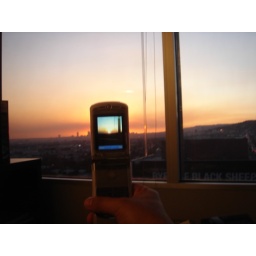
View of Sunset from the 14th floor of the CNN building in Hollywood California, ironically from Sunset blvd.